Ilyushin Il-28

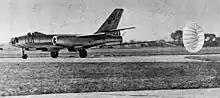
Polish Il-28 landing, 1959

One unusual design feature of the Il-28 was that the wings and tail were split horizontally through the centre of the wing, while the fuselage was split vertically at the centreline, allowing the separate parts to be built individually and fitted out with systems before being bolted together to complete assembly of the aircraft. This slightly increased the weight of the aircraft structure, but eased manufacture and proved to be more economical.